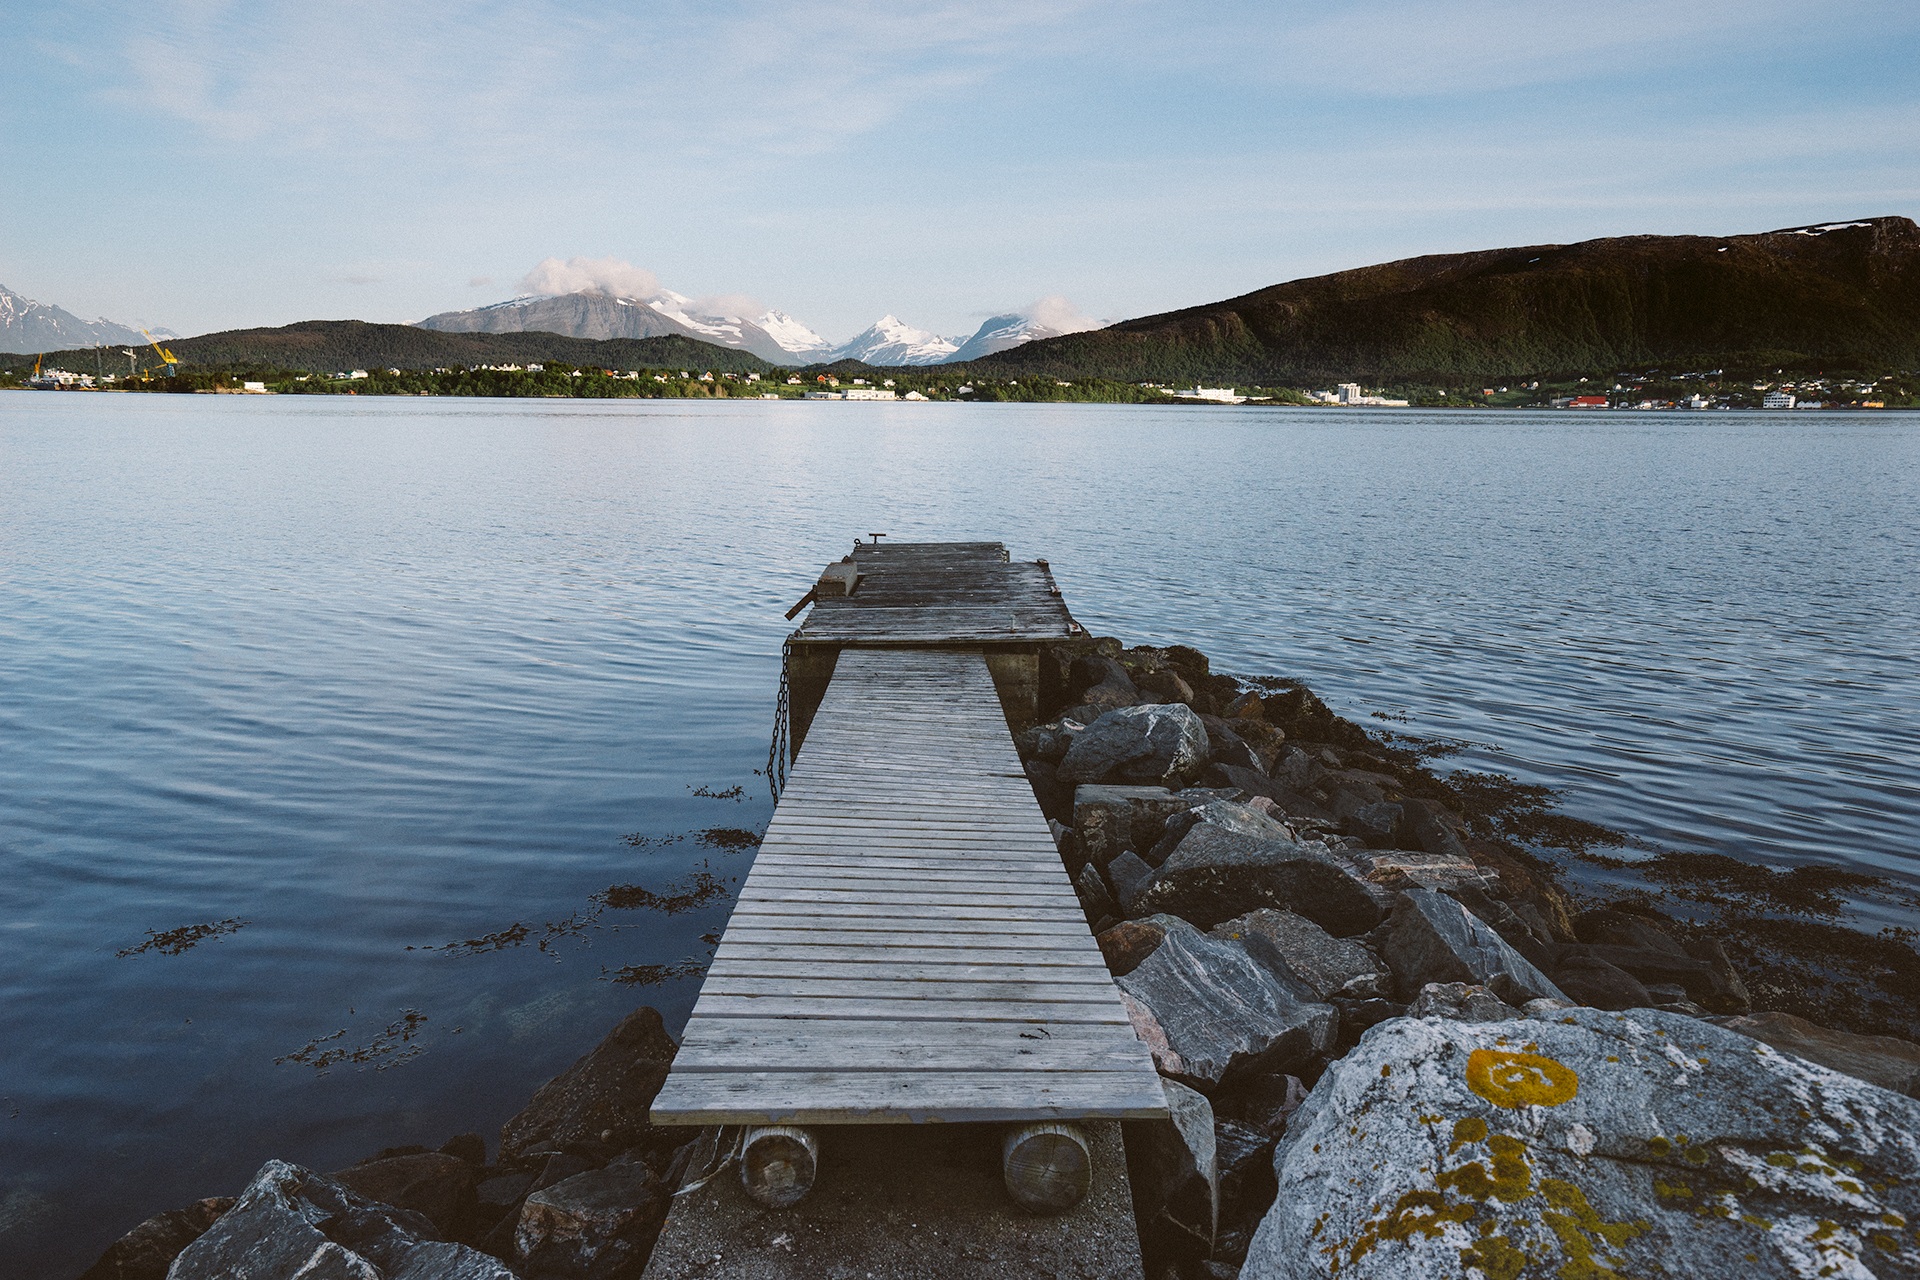
landscape, sea, coast, water, nature, mountain, winter, dock, sky, wood, boat, morning, shore, lake, adventure, river, reflection, vehicle, bay, reservoir, waterway, body of water, rocks, outdoors, boating, mountains, loch